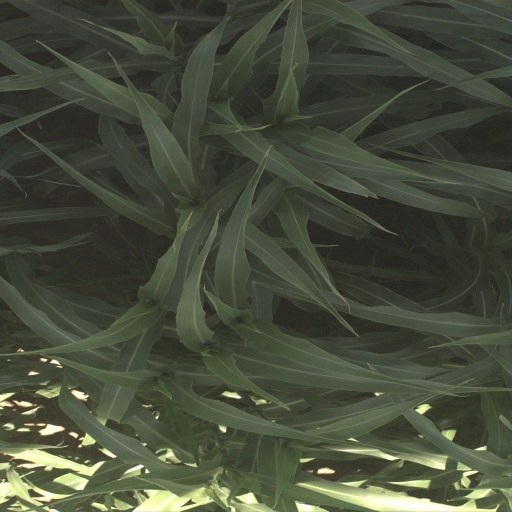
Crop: sorghum